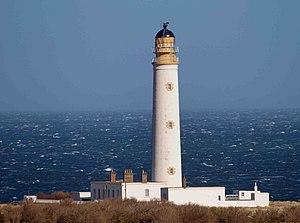
Le phare de Barns Ness est un phare à environ 5 km de Dunbar dans l'ancien comté de Lothian au sud-est de l'Écosse. Ce phare était géré par le Northern Lighthouse Board à Édimbourg, l'organisation de l'aide maritime des côtes de l'Écosse. C'est maintenant un monument classé du Royaume-Uni de catégorie B.